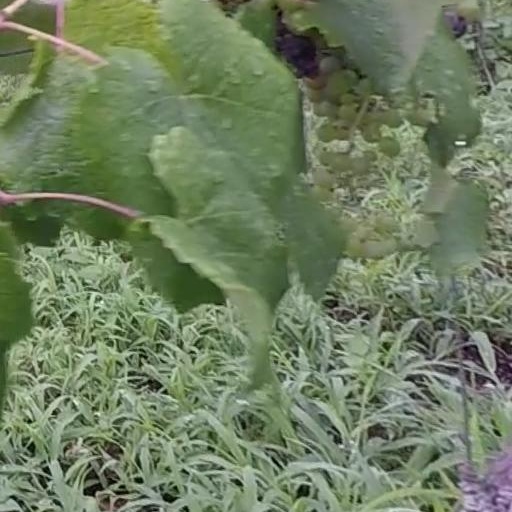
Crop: grape